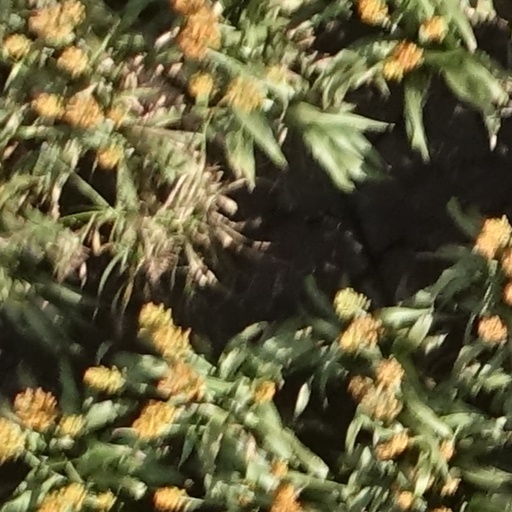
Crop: sorghum